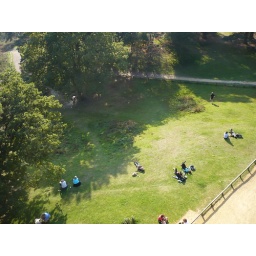
tiny people below leith hill tower